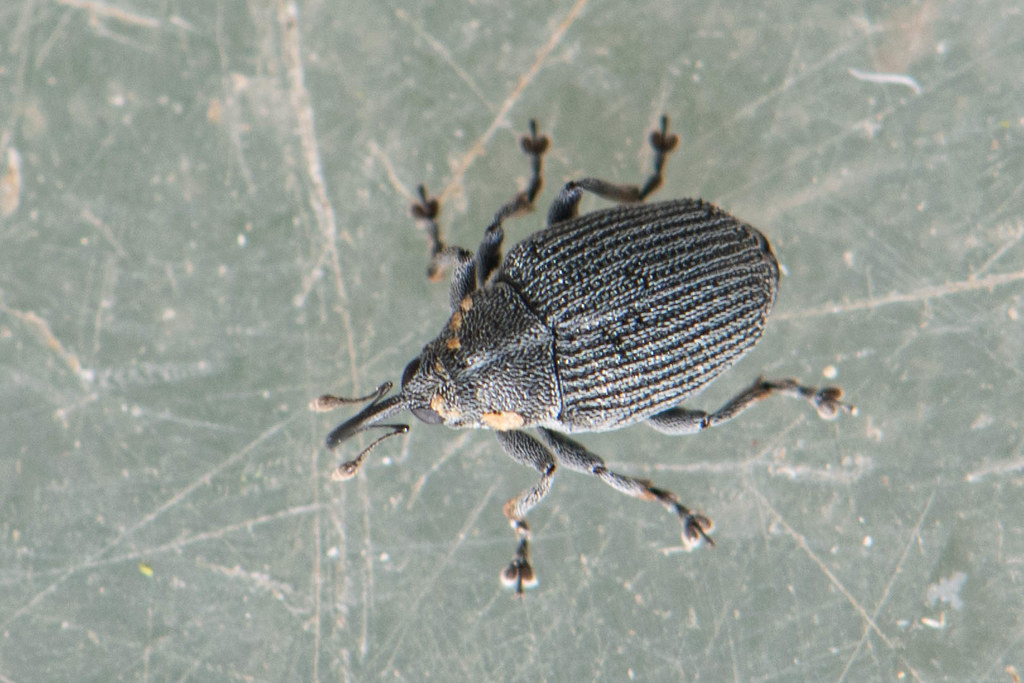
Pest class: Cabbage_seedpod_weevil